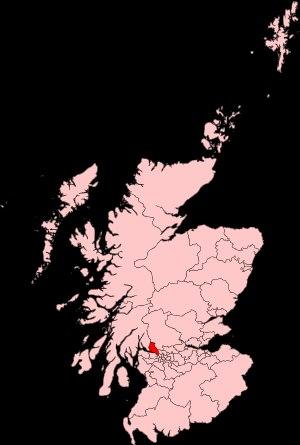
West Dunbartonshire est une circonscription électorale britannique située en Écosse. Ses limites correspondent à celles du comté de West Dunbartonshire.